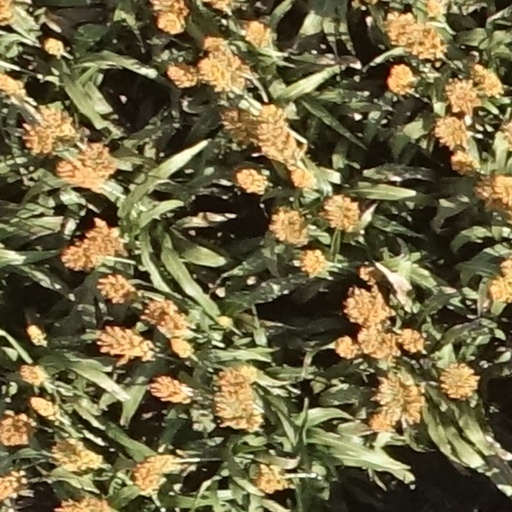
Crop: sorghum